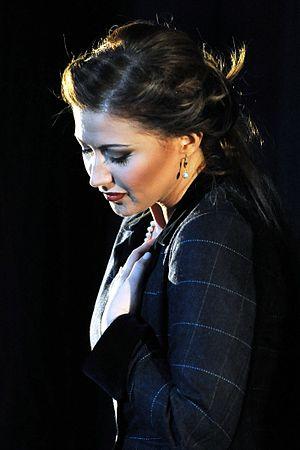
Desirée Rancatore est une soprano italienne.